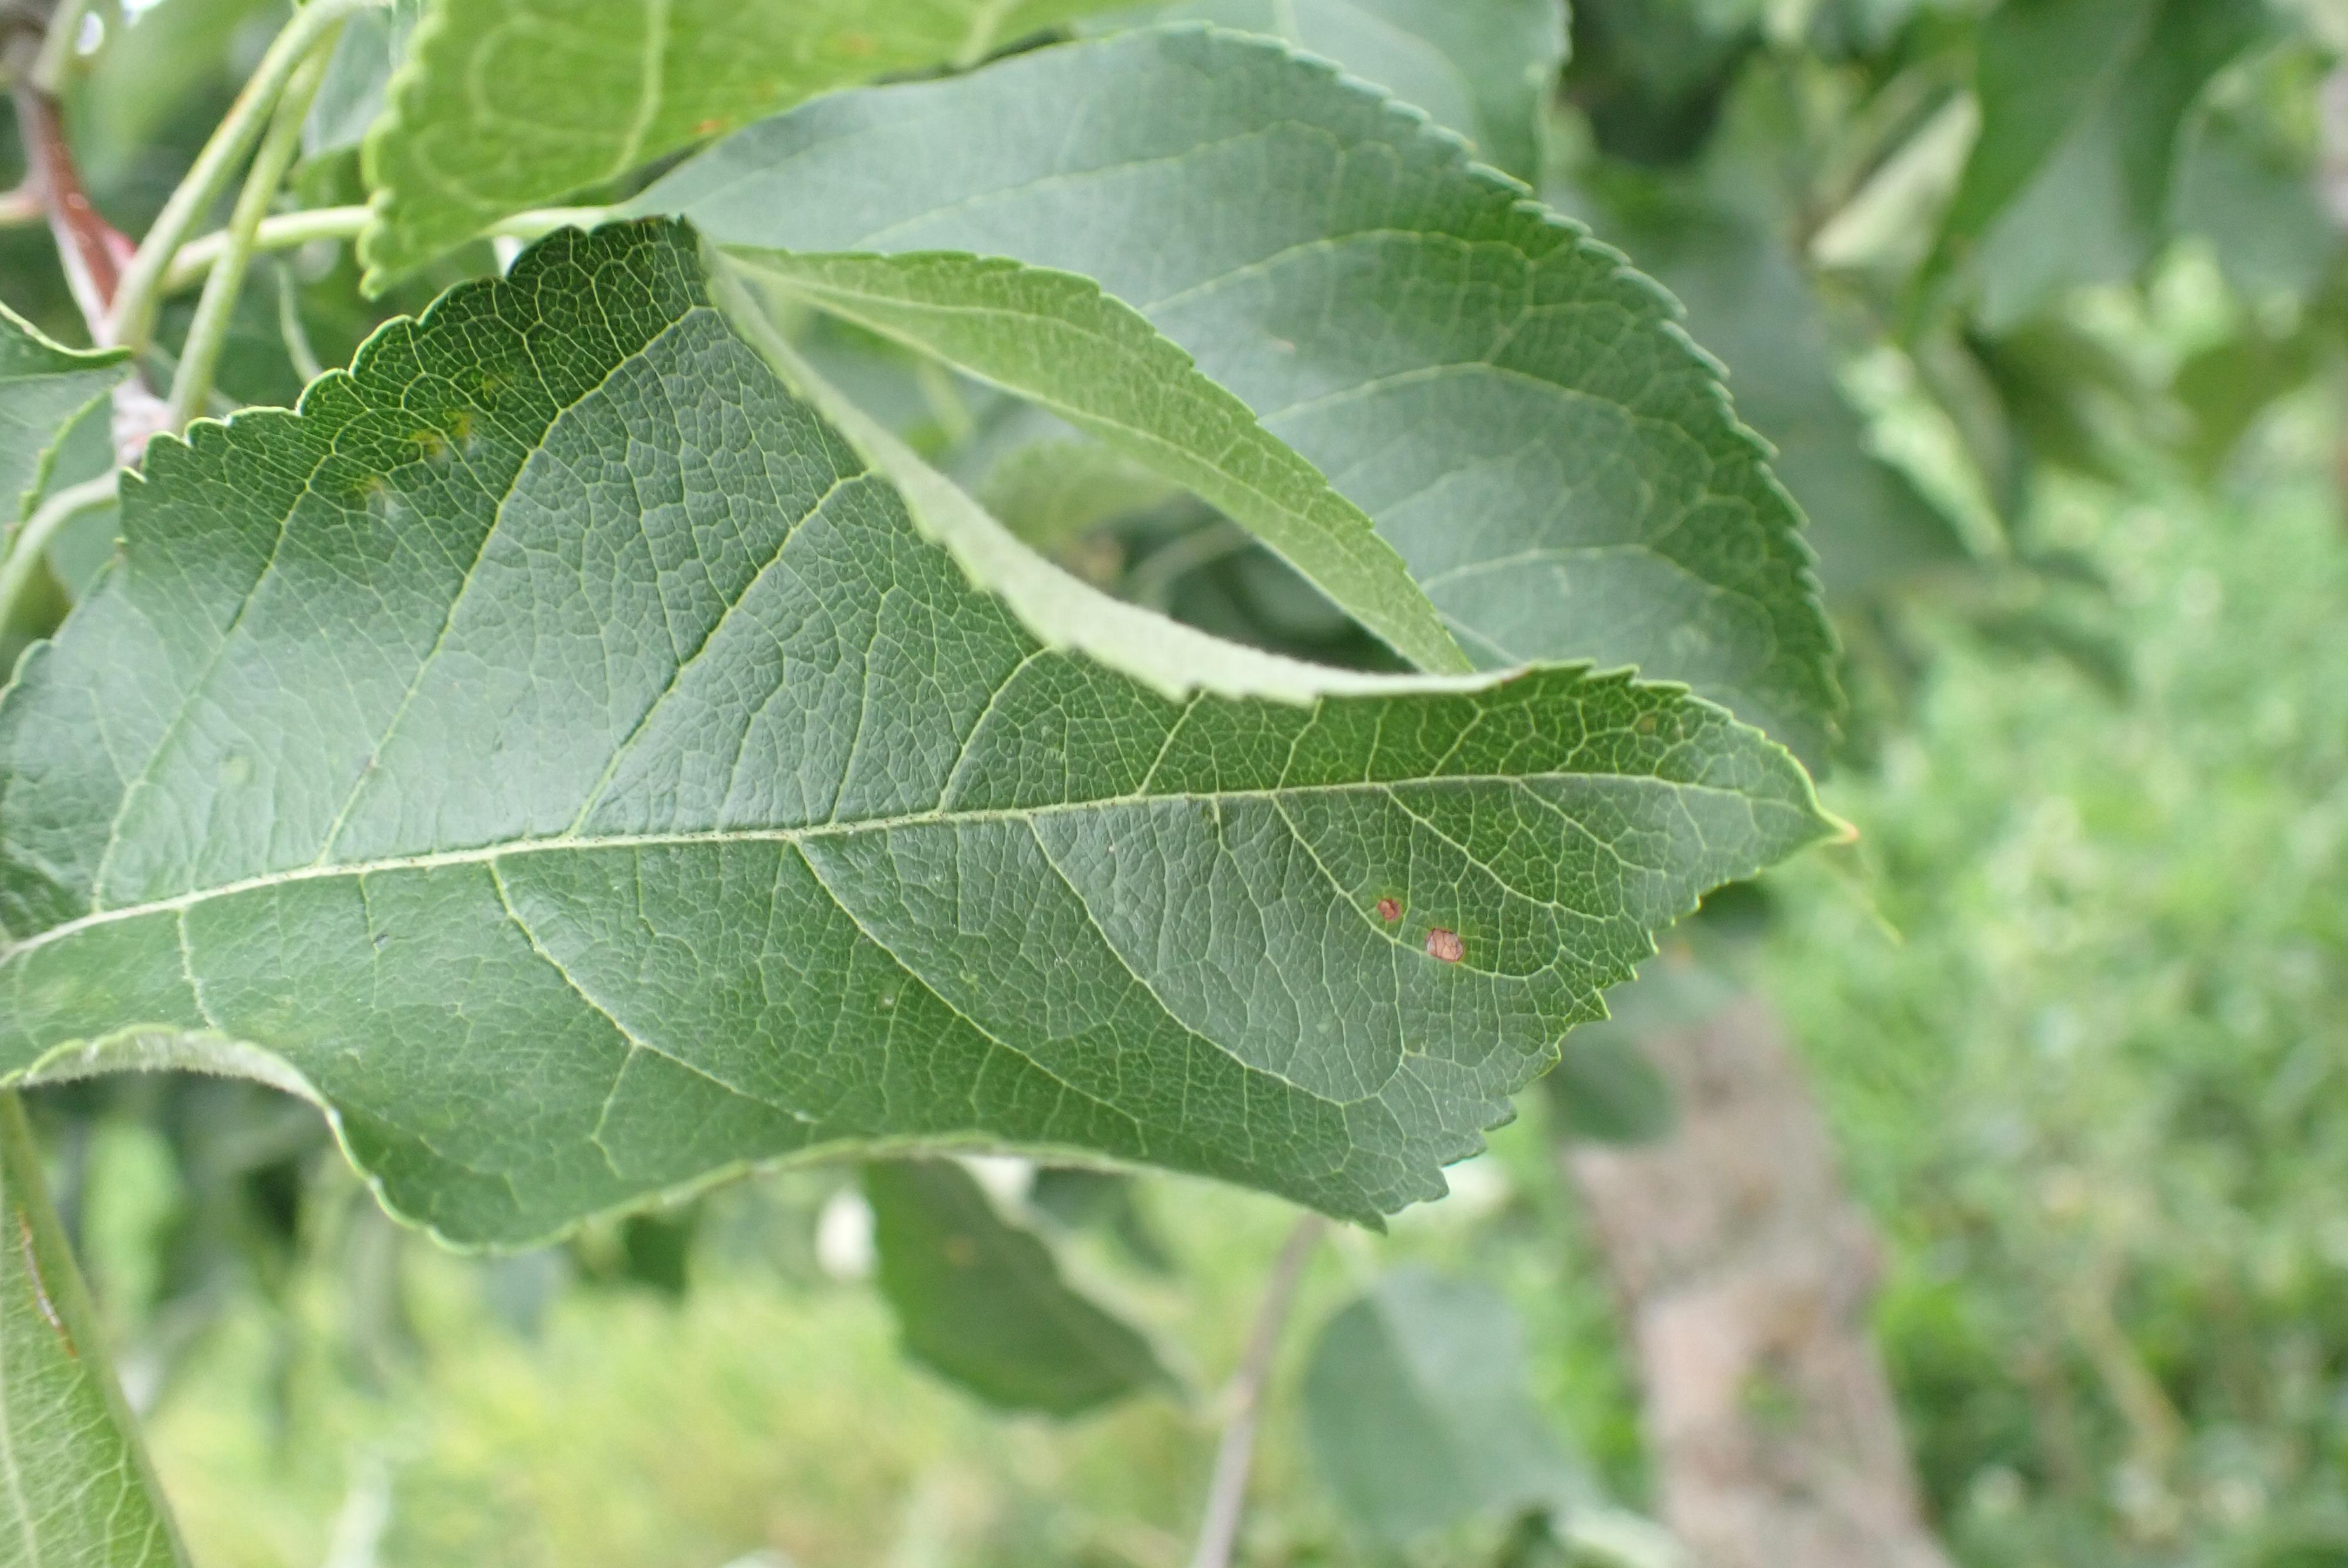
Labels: frog_eye_leaf_spot